Arthdal Chronicles

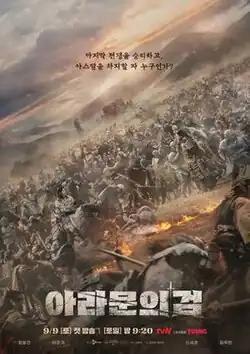
Promotional poster for season two

Arthdal Chronicles is a South Korean television series written by Kim Young-hyun and Park Sang-yeon and directed by Kim Won-seok, under the production banner of Studio Dragon and KPJ. Starring Jang Dong-gun and Kim Ok-vin in both seasons, joined by Song Joong-ki and Kim Ji-won in the first season, and Lee Joon-gi and Shin Se-kyung in the second season. Regarded as the first Korean ancient fantasy drama, the story takes place during the Bronze Age and is loosely based on the story of Dangun, the founder of the first Korean Kingdom of Gojoseon and Asadal, the capital (which the series is loosely named after). The first season aired on tvN from June 1 to September 22, 2019, every Saturday and Sunday at 21:00 (KST). The second season aired on tvN from September 9 to October 22, 2023, every Saturday and Sunday at 21:20 (KST). It is available for streaming on Netflix for the first season and on Disney+ for the second season in selected regions.